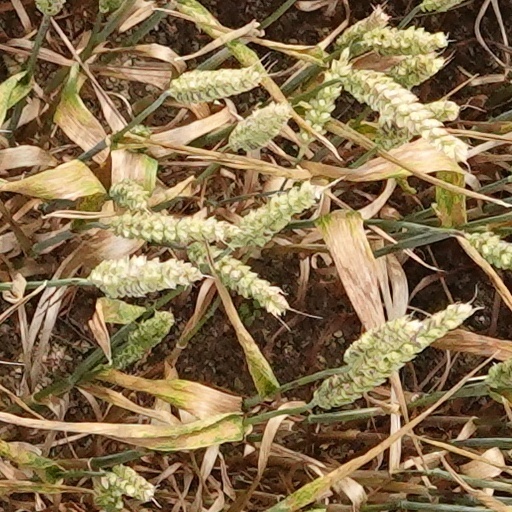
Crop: wheat